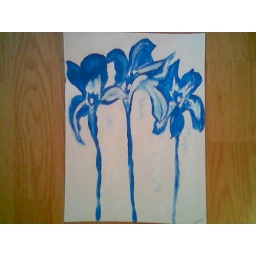
blue flowers in Tempra